Short-tail stingray

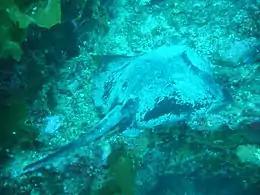
As its name suggests, tail length is an identifying trait of the short-tail stingray.

Heavily built and characteristically smooth, the pectoral fin disc of the short-tail stingray had a rather angular, rhomboid shape and is slightly wider than long. The leading margins of the disc are very gently convex, and converge on a blunt, broadly triangular snout. The eyes are small and immediately followed by much larger spiracles. The widely spaced nostrils are long and narrow; between them was a short, skirt-shaped curtain of skin with a fringed posterior margin. The modestly sized mouth has an evenly arched lower jaw, prominent grooves at the corners, and five to seven papillae (nipple-like structures) on the floor. Additional, tiny papillae are scattered on the nasal curtain and outside the lower jaw. Short Tailed Stingrays have between 45-55 densely arranged teeth, which are small, blunt, and conical. The teeth are arranged in a gridded, quincunx pattern, and have a flat, planar appearance. The pelvic fins are somewhat large and rounded at the tips.